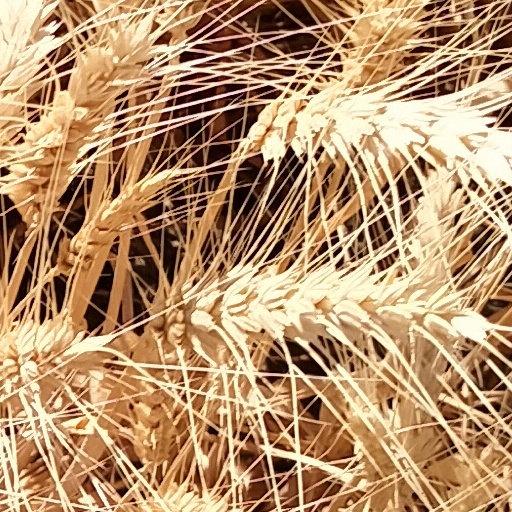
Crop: wheat